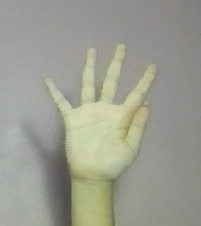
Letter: sheen